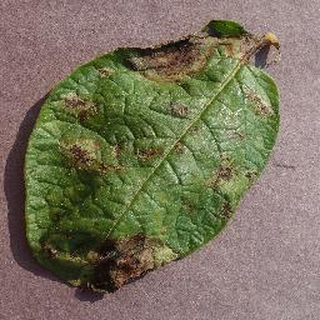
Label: potato_late_blight